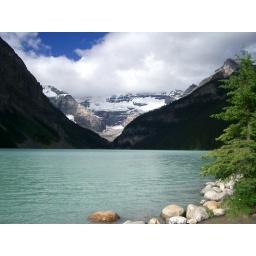
Beautiful clear water with the glaciers in the background